Wu Zhu

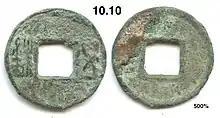
A Wu Zhu cash coin issued by the Kingdom of Shu recovered in Sichuan.

After the fall of the Xin dynasty, the production of Wu Zhu cash coins was resumed under Emperor Guangwu who reigned from the year 25 until 56 AD. Under the reign of the warlord Dong Zhuo, the capital of the Han dynasty was moved from Luoyang to the city of Chang'an (modern day Xi'an). There, he ordered that the large Qin dynasty era bronze statues dating back to the reign of Emperor Qin Shi Huang be melted down to make small cash coins. A large quantity of these Wu Zhu coins were so small that they were commonly referred to as "goose eye coins" or "chicken eye coins" by the people. As these cash coins were so diminutive in size, only left half of the wu Chinese character and the right half of the Chinese character fit on these coins. It is also pivotal to clarify that these cash coins are not "chiselled rim coins", where regular-size Wu Zhu cash coins had their insides cut out so as to form two separate cash coins. Goose eye/chicken eye coins were actually cast in this diminutive manner, as evidenced by the remnants of the metal sprue from the casting process on their rim's five o'clock position.